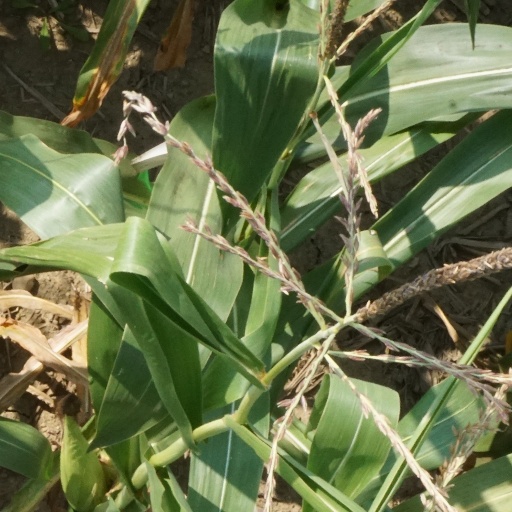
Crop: maize; corn